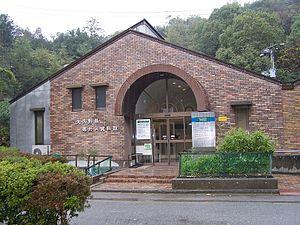
Ōkunoshima est une petite île située dans la mer intérieure du Japon dans la ville de Takehara. Elle est accessible en ferry depuis Tadanoumi et Ōmishima. Sur cette île se trouvent des terrains de camping, des pistes de randonnée et des lieux d'intérêt historique. Elle est souvent appelée « île des Lapins » à cause du nombre de lapins sauvages qui s'y trouvent. Ceux-ci sont apprivoisés et approchent facilement les humains. Malgré sa taille, l'île a joué un rôle clé pendant la Seconde Guerre mondiale, car elle possédait une usine secrète de production d'agents chimiques pour armes chimiques, qui a alimenté en grande partie la guerre chimique qui s'est déroulée en Chine.